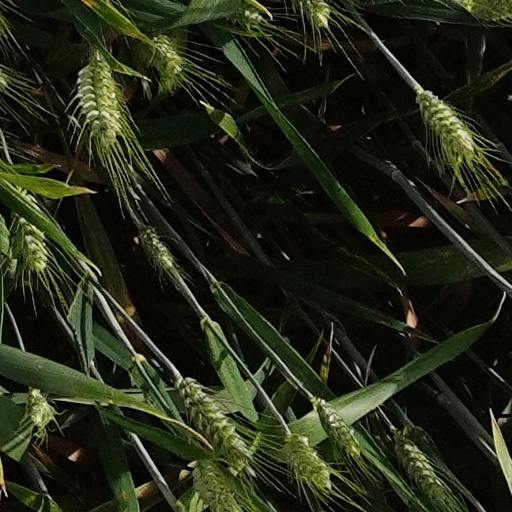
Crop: wheat